Shigisan Engi Emaki

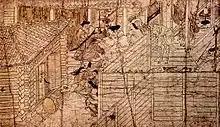
The villagers are stunned when 's bowl miraculously comes to life

The work is characterised by the painter's desire to represent the daily life of the people: peasants, merchants, monks, women ... This bias confers a lively and authentic, almost documentary aspect to the scrolls, and gives the painter every opportunity to deviate from the text to imagine adventures or new details, for example the solitary peregrinations of the nun (third scroll) or the rural life painted in the landscapes during the flight of the bags of rice (first scroll). The faces, painted in a human and popular, almost caricatural way, express a wide range of emotions: confusion, agitation, excitement alternate with each other. These expressive faces, whose details are underlined in ink, contrast with the stylised faces of the court paintings, and foreshadow the more realistic iconography that will dominate in during the following century.